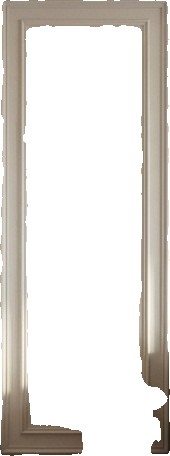
Surface category: moulding